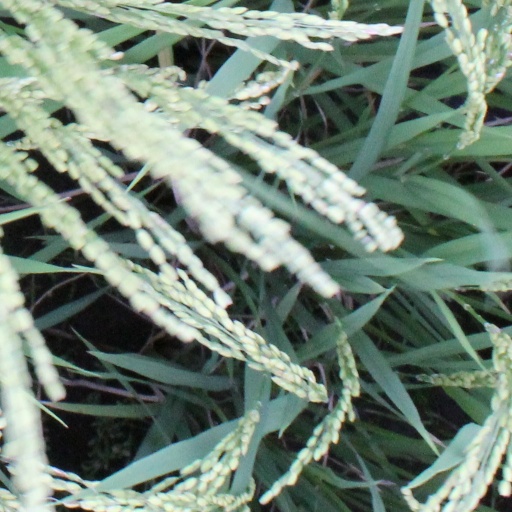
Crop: rice